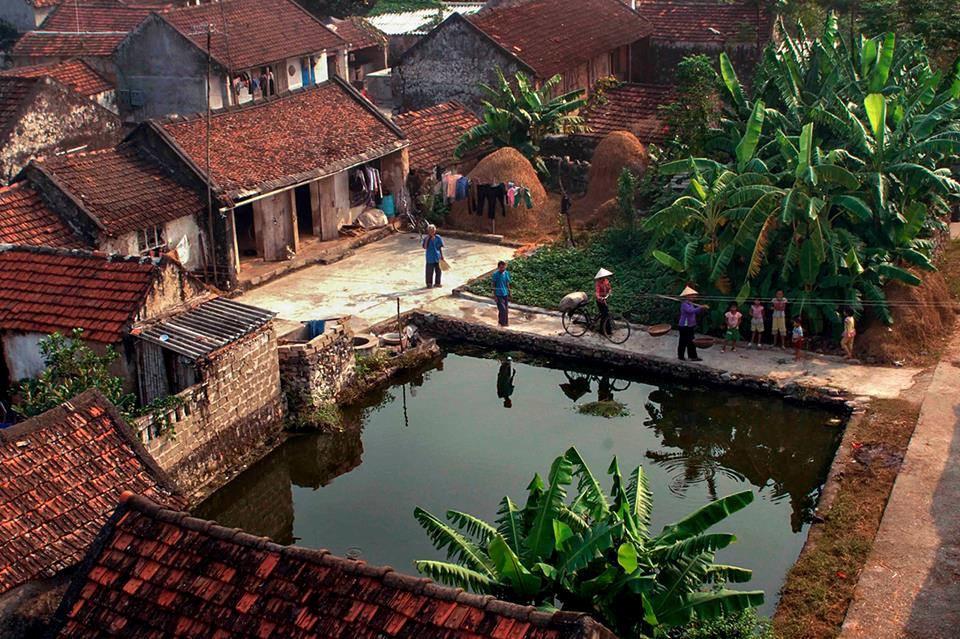
có một đám trẻ đang chơi ở bên một cái hồ nước